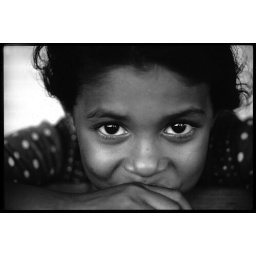
I was sitting in a roadside restaurant. She came very close to my table :-))).